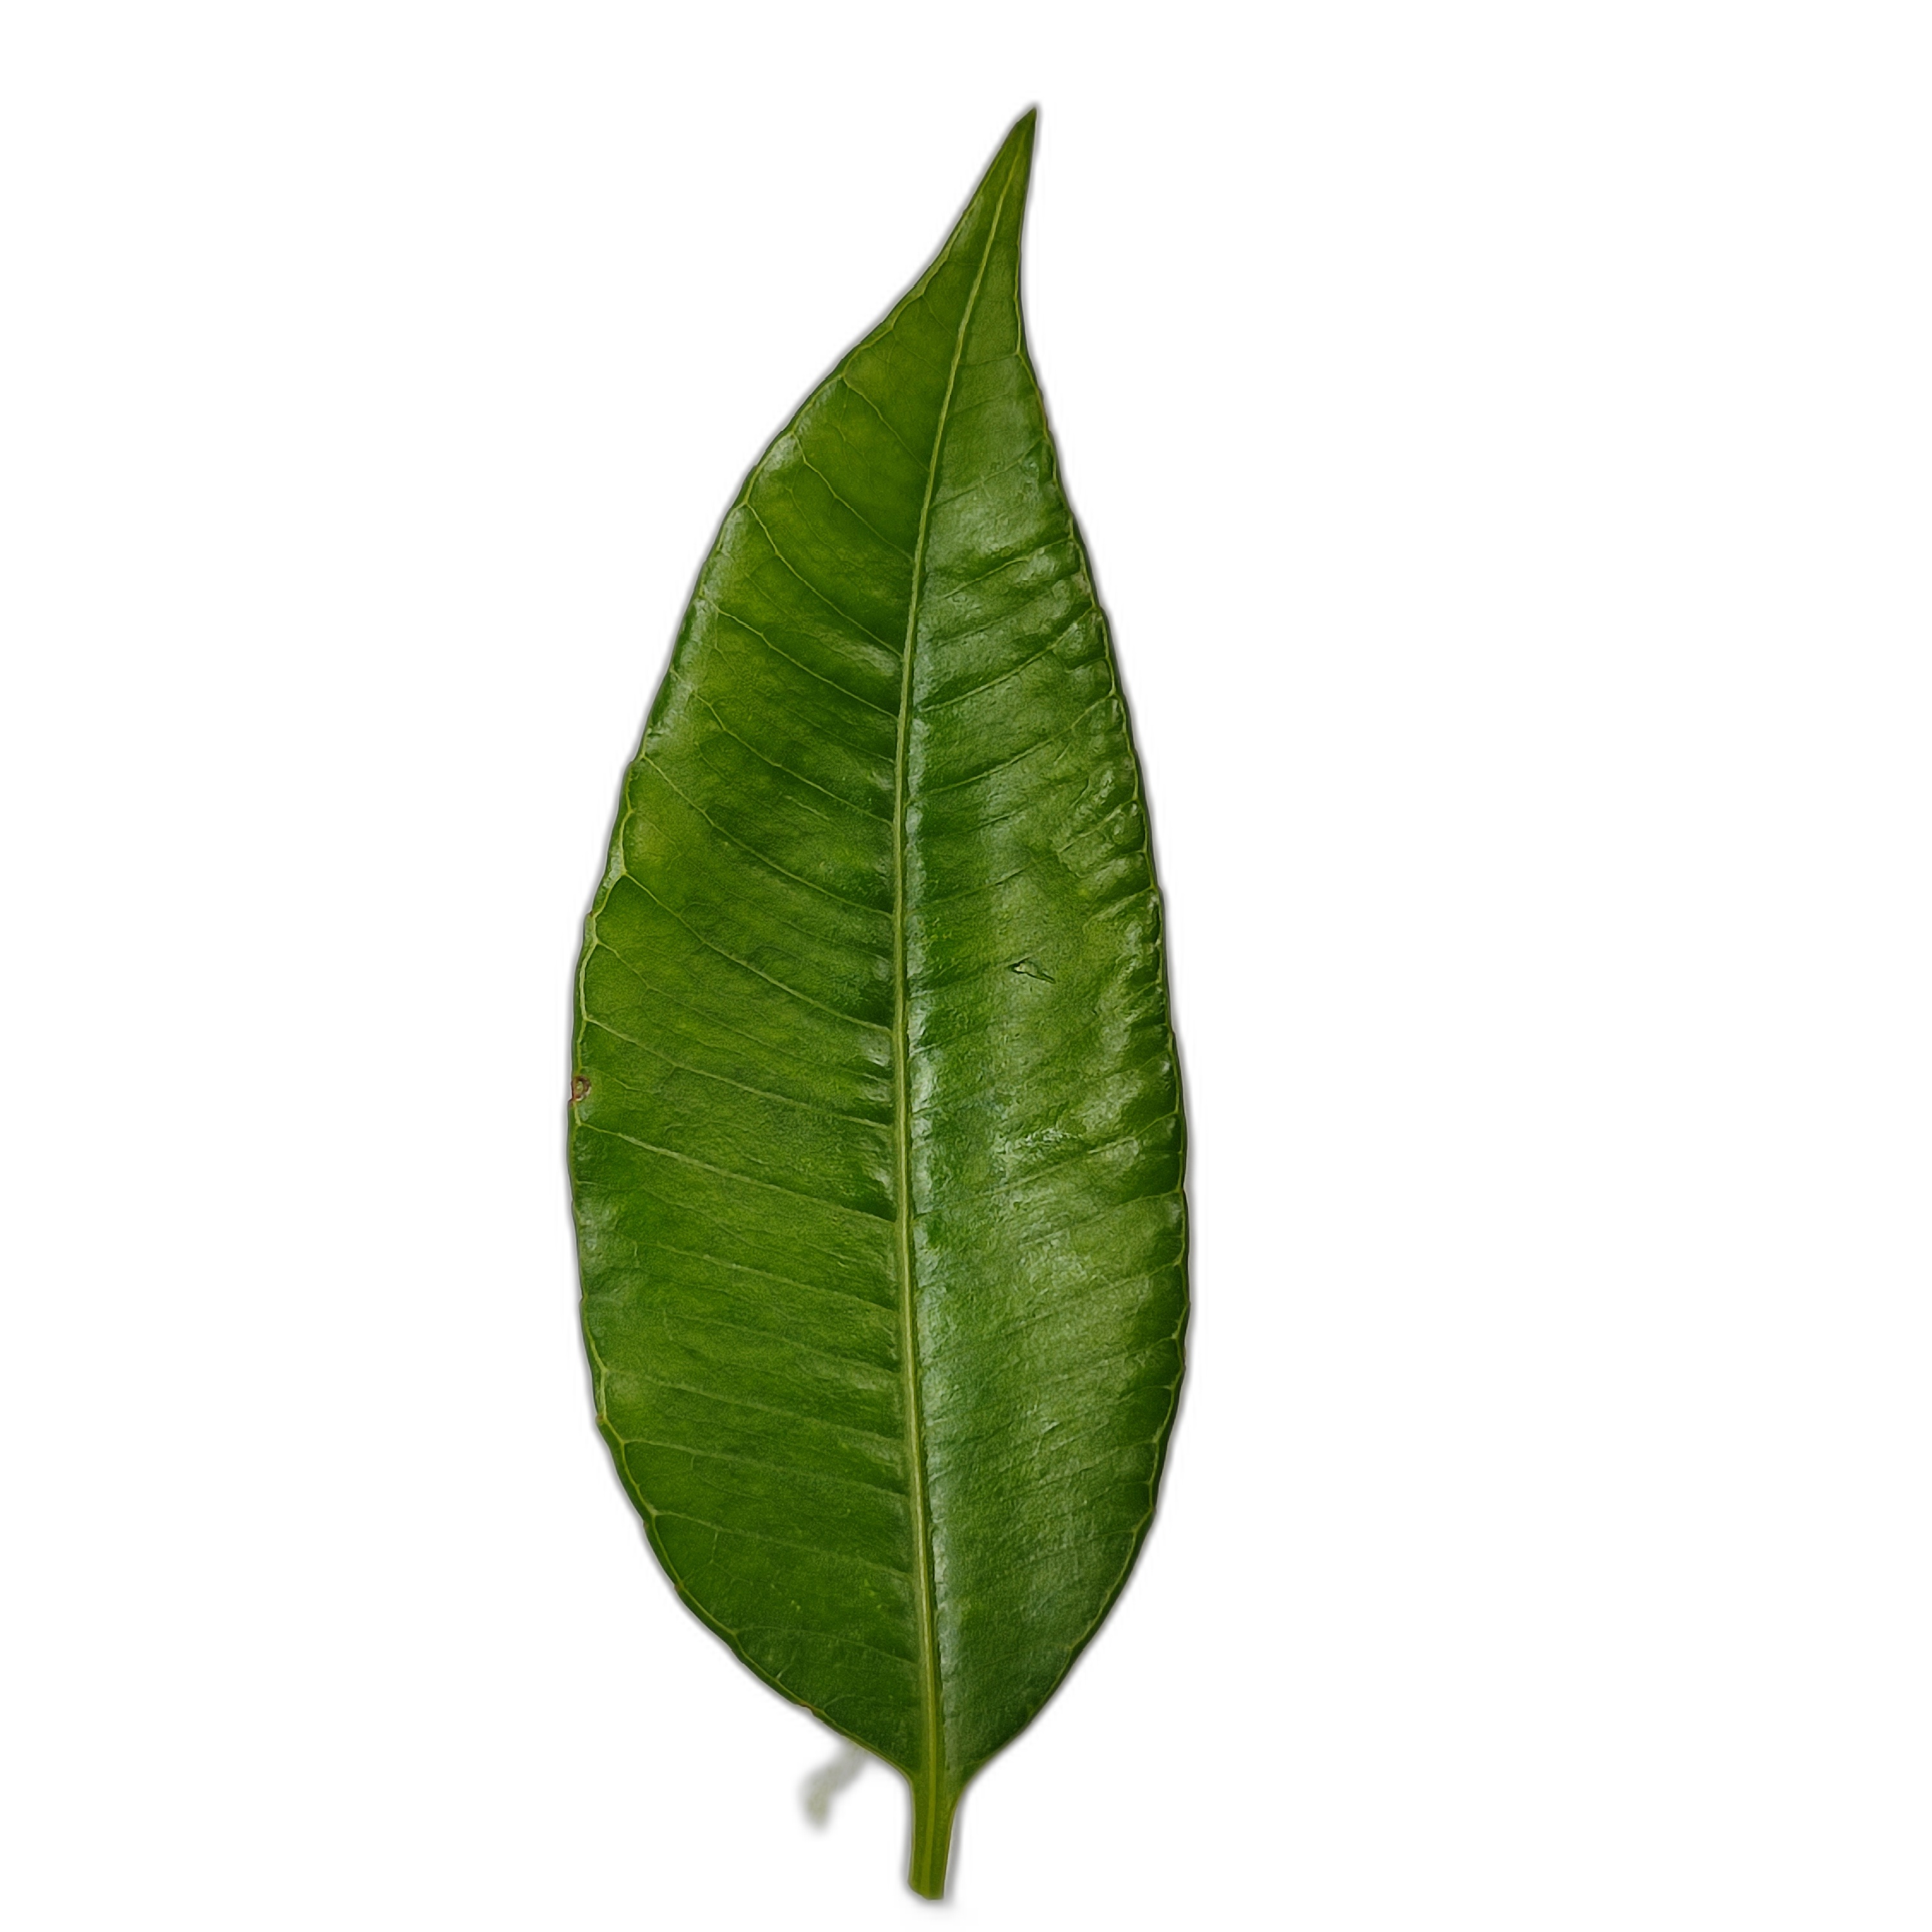
Label: healthy